Theebine

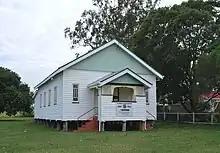
Theebine Uniting Church, 2010

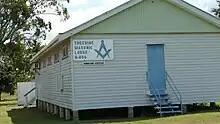
Theebine Masonic Lodge, 2010

The town is best known for the restored Theebine Hotel, a tourist attraction, at 11 Theebine Road.